Jinke Road station

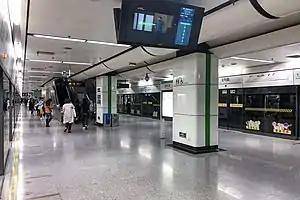
Station platform

Jinke Road is a station on Line 2 of the Shanghai Metro. Located along just east of its intersection with Jinke Road, the station is located between the and stations. This station, with four exits, is part of the eastern extension of Line 2 from the Zhangjiang Hi-Tech Park station, and opened February 24, 2010.